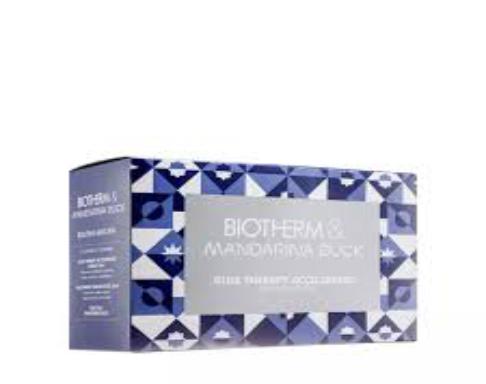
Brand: Biotherm
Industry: Necessities